Question: What color is the plane?
Tambaya: Wani launi ne Jirgin saman?
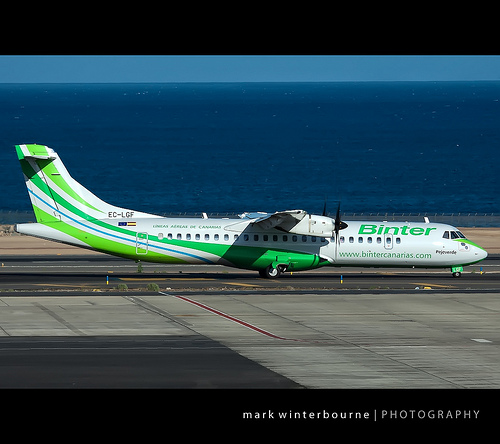
Answer: Green, blue, and white.
Amsa: Kore, shuɗi da fari.